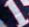
Number: 1